Lally Weymouth

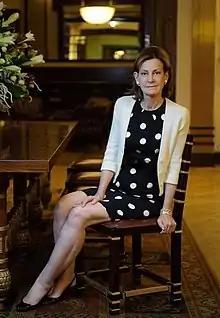
Weymouth in 2009

Elizabeth Morris "Lally" Graham Weymouth (born July 3, 1943) is an American journalist, and senior associate editor of "The Washington Post". She was previously special diplomatic correspondent for "Newsweek" magazine during her family's ownership of the publication.